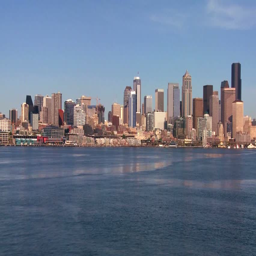
the city as seen from the ferry approaching